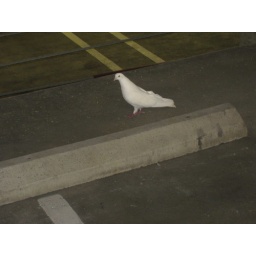
What a dove / all white pigeon was doing in the parking lot I have no idea.